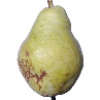
Label: Pear Williams 1